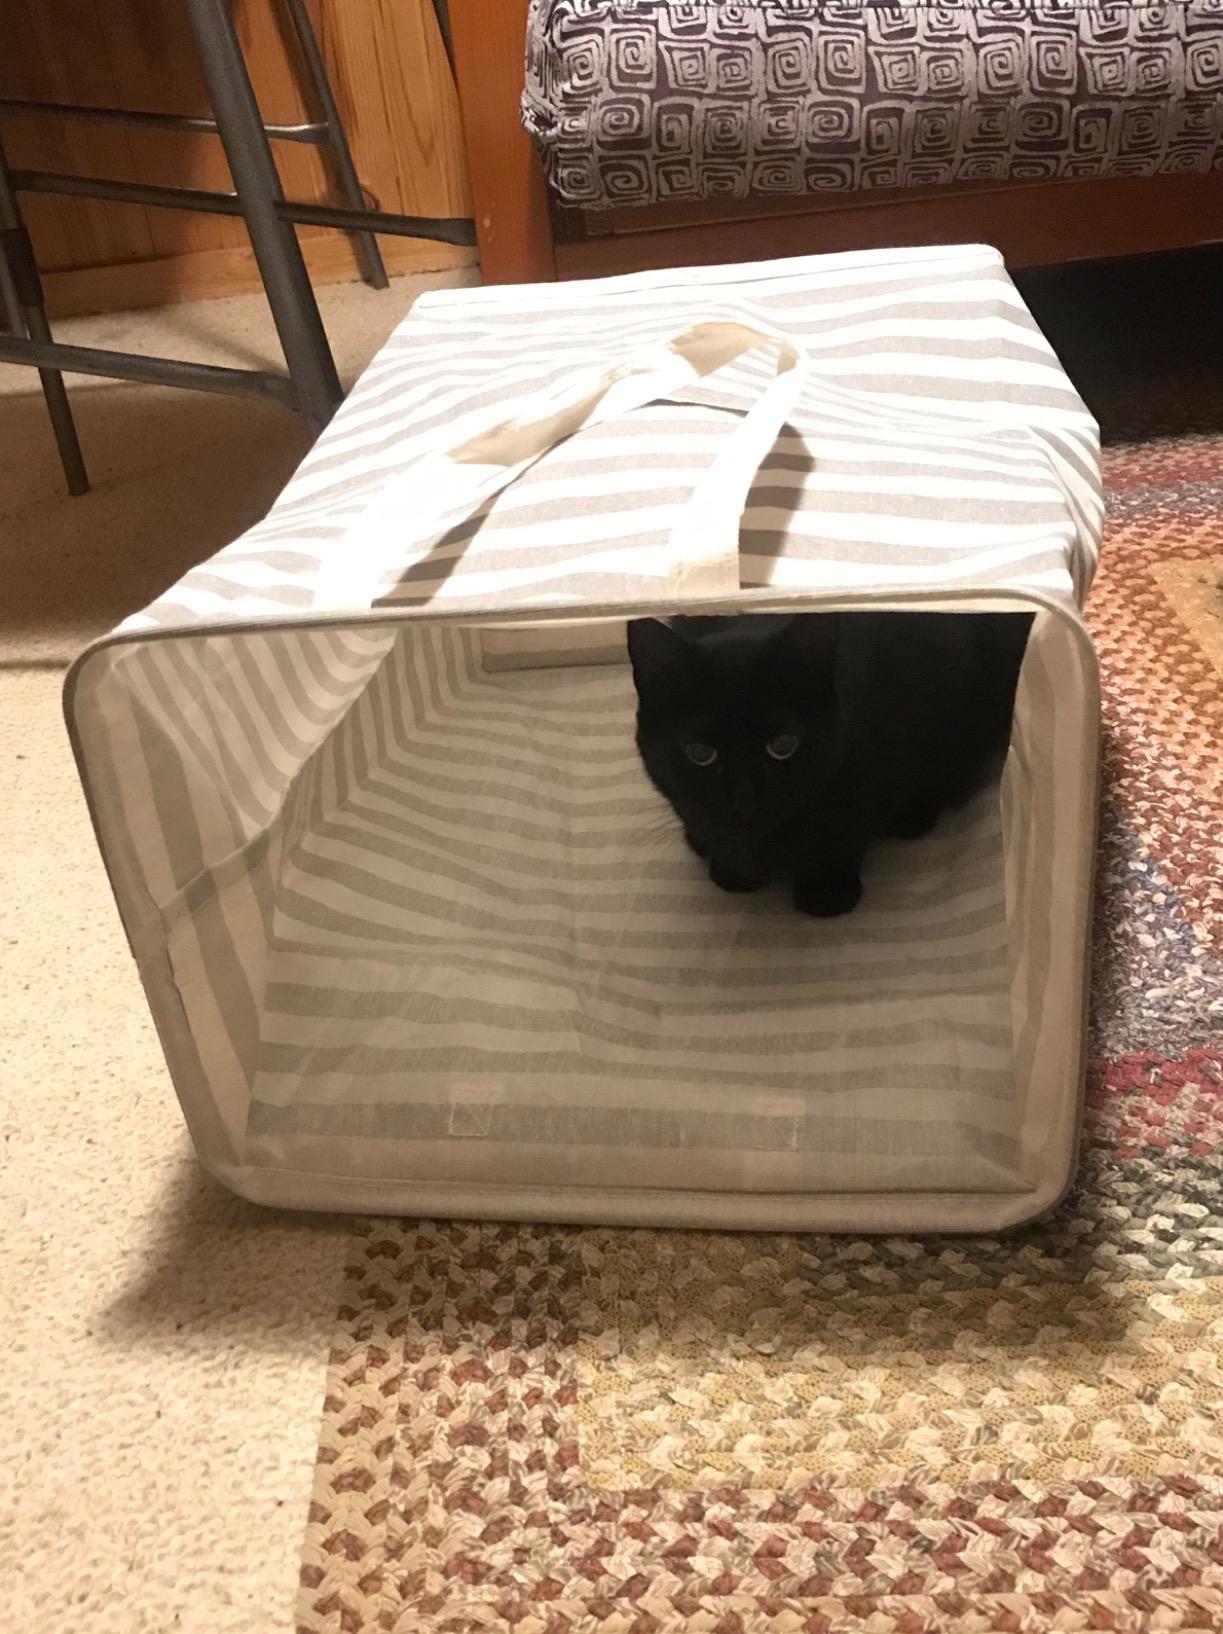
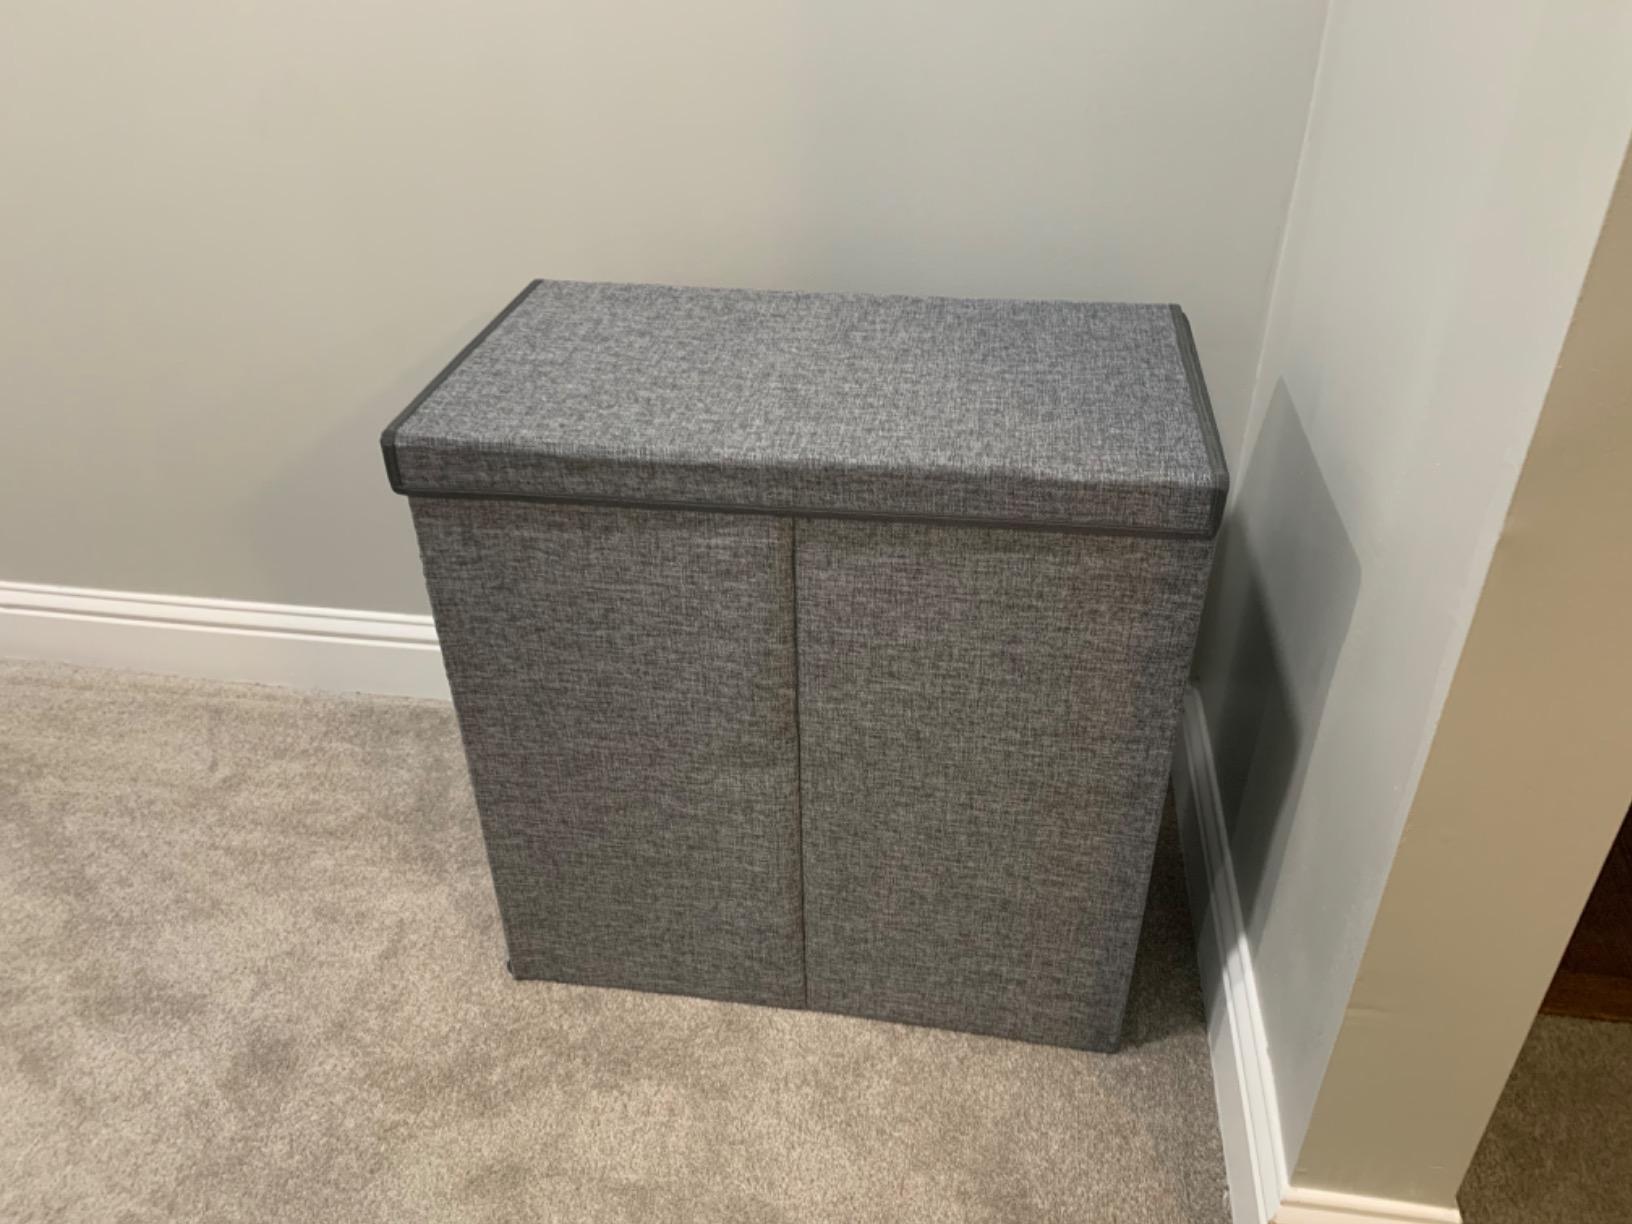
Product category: items_hamper
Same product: no